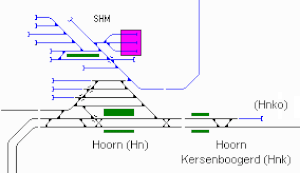
Le chemin de fer touristique Hoorn-Medemblik est un musée vivant qui effectue notamment un service sur le chemin de fer touristique Hoorn - Medemblik avec des tramways à vapeur historiques.